Majestic Theatre (Broadway)

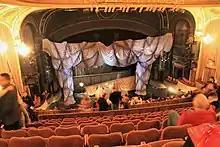
Auditorium

The ticket lobby, accessed from the western section of the theater building, contains three double doors that lead north to the entrance foyer. The entrance foyer is rectangular in plan and extends through the depth of the theater. The lower sections of the walls contain baseboards, above which is paneling delineated by moldings. These are separated by vertical piers with brass lighting sconces and decorated capitals. The eastern section of the entrance foyer contains a bar area behind a set of freestanding piers. The north wall has two service doors, and the south has three double doors from the ticket lobby. Two passageways lead to the front rows of seating in the auditorium. The vaulted ceiling contains molded wave and foliate motifs, which divide the ceiling into panels with Greek key moldings. Three of the panels have central medallions with cameo panels, and there are also chandeliers on the ceiling.